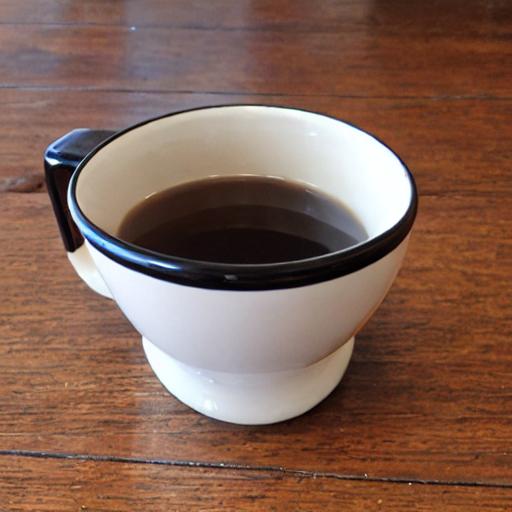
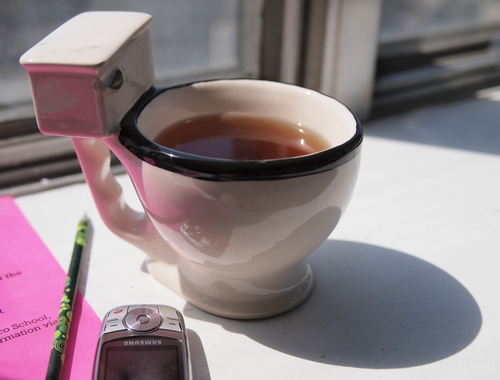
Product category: items_mug
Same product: no